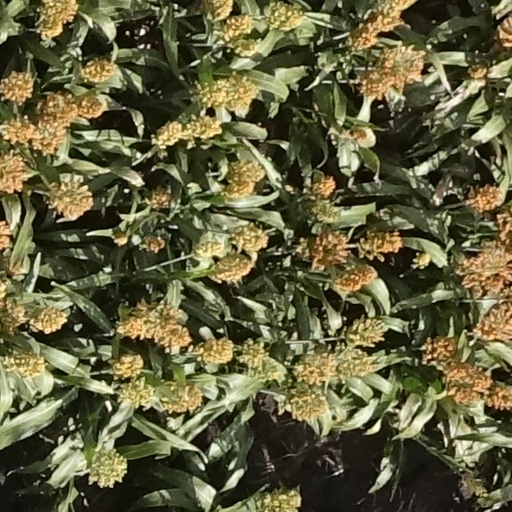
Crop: sorghum